Describe the emotion expressed in this image:  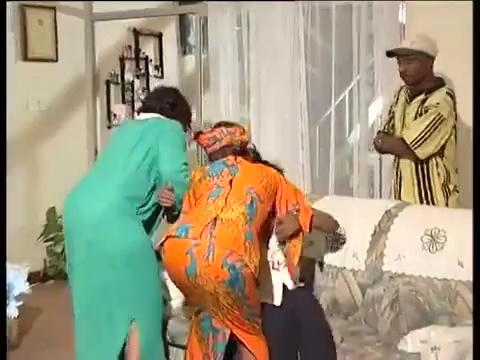
This person displays Fear, valence and arousal with low intensity.